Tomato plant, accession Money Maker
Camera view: bottom (45 deg); turntable rotation: 180 degrees
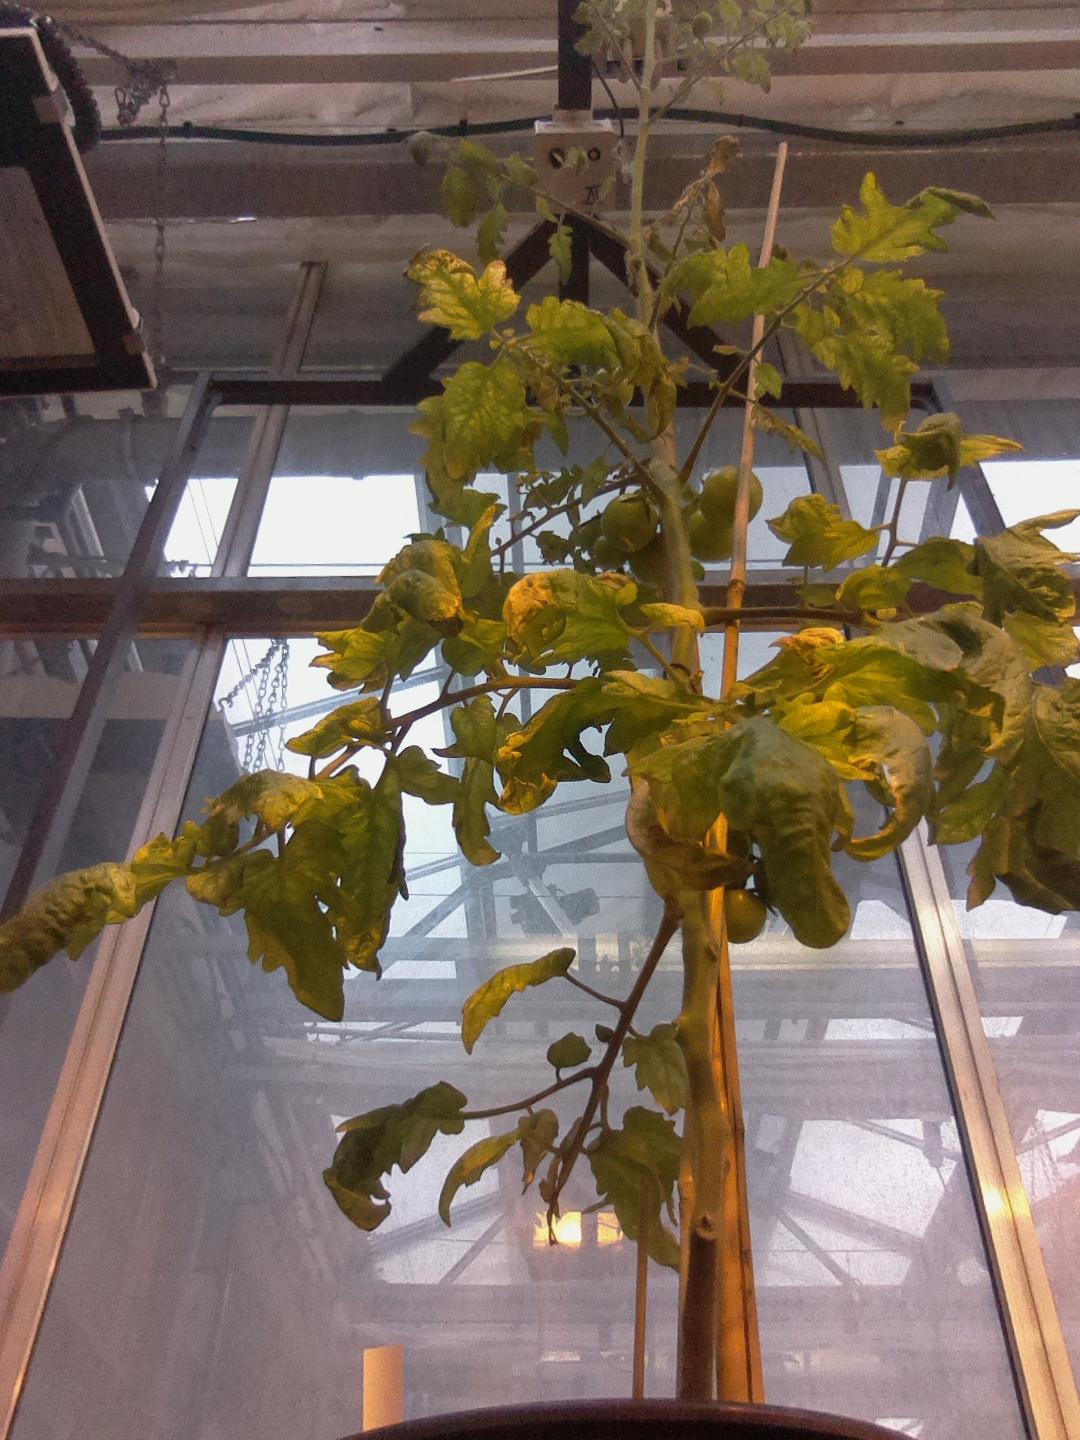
BBCH growth stage 78: 80% -90% of final fruit size